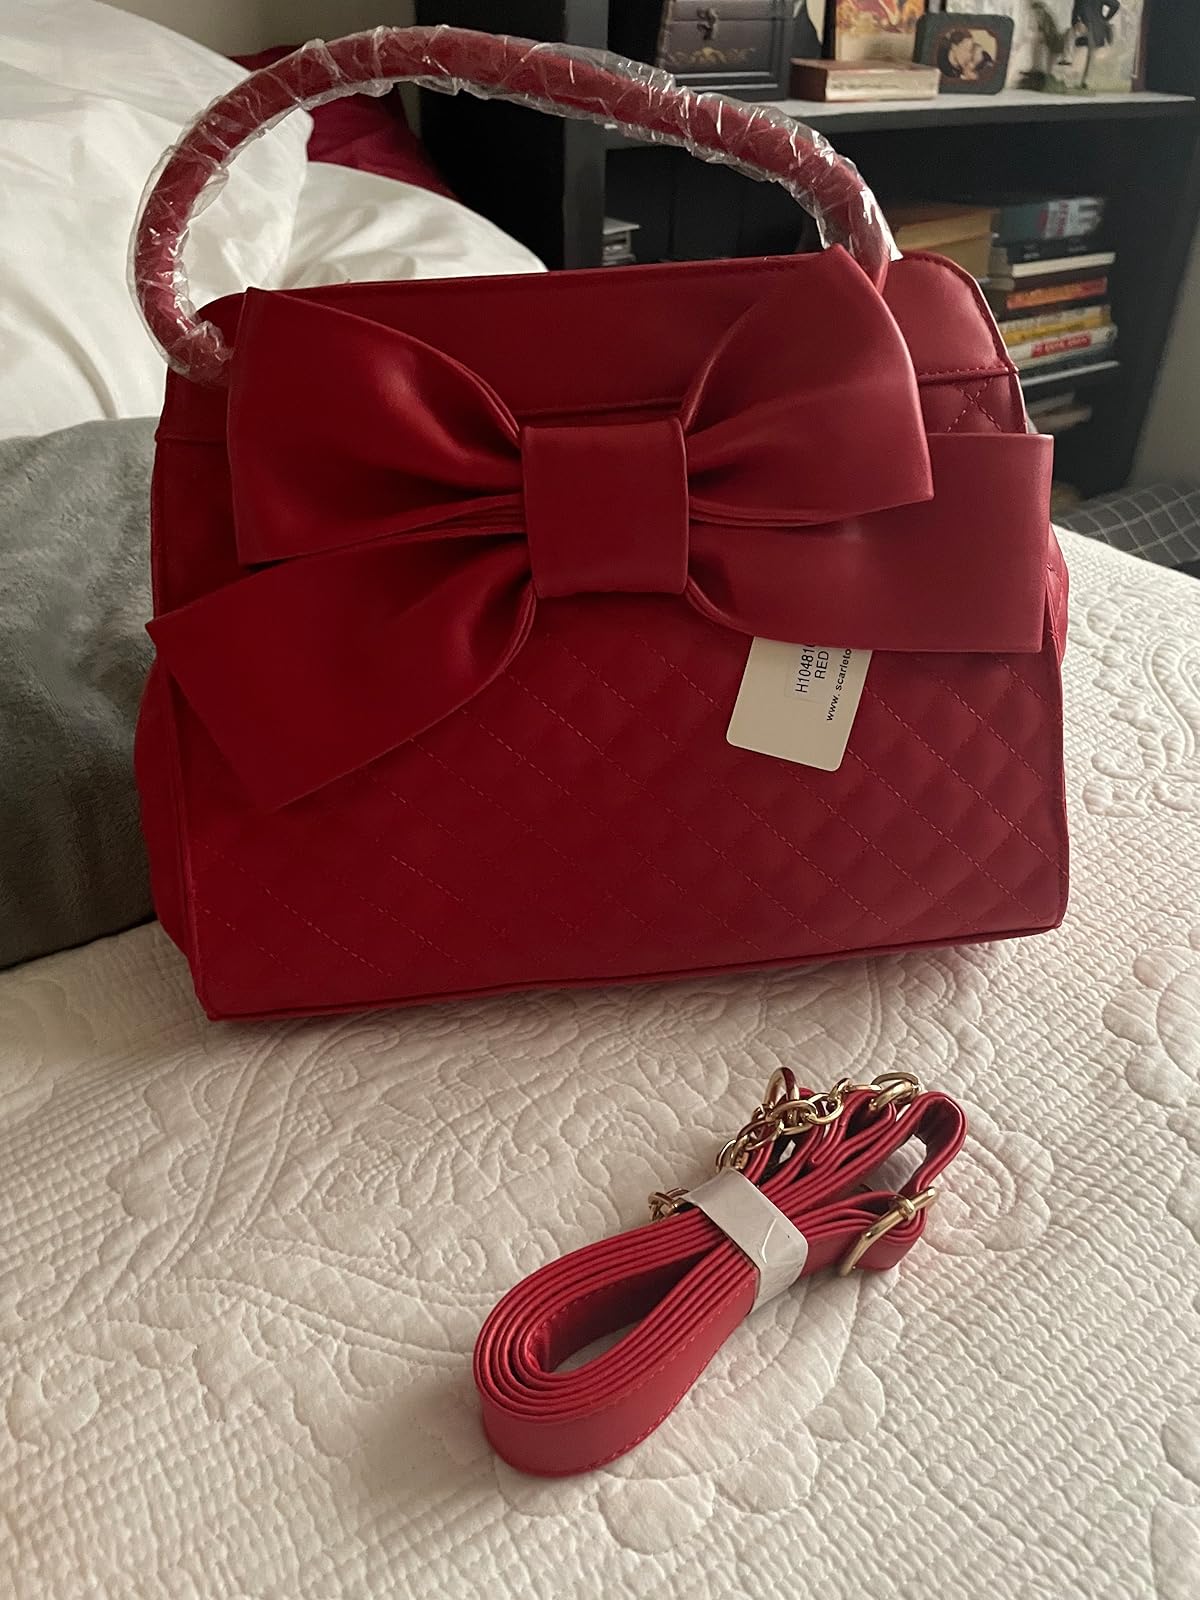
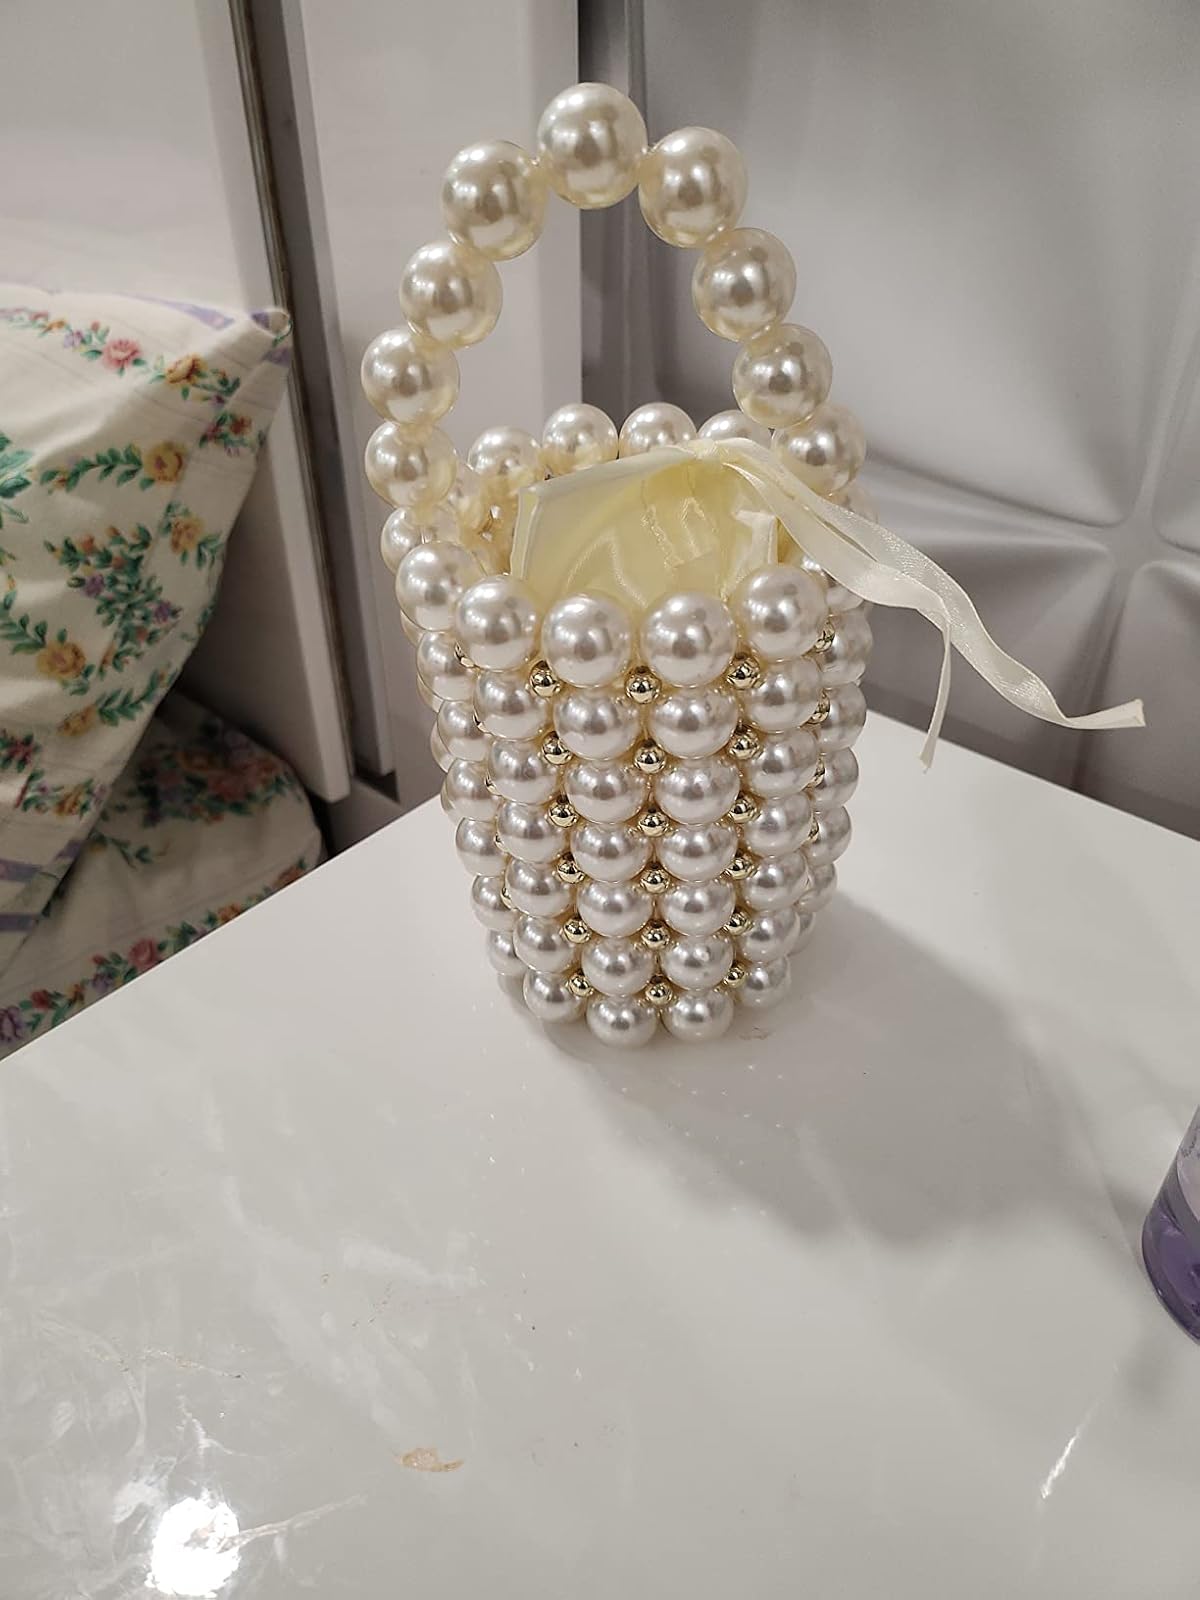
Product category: accessories_handbag
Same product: no